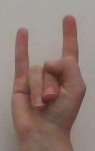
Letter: la